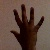
The image shows a hand gesture representing the number 5 in Indian Sign Language.